Stizus

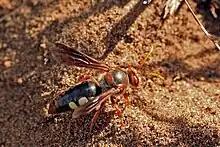
"S. fuscipennis"Kwa-Zulu Natal, South Africa

Stizus is a genus of sand wasps belonging to the family Bembicidae. There are over 100 species.